John Marlow

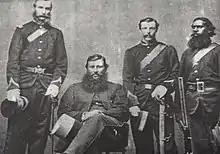
Inspectors John Marlow, G.P.M. Murray and Walter Compigne with Trooper Billy

In 1860, Marlow was appointed to the Native Police as a secondlieutenant. The Native Police was a mounted paramilitary force utilised at this time by the Government of Queensland to subdue Aboriginal resistance to British colonisation. The mode of operation of this force was indiscriminate massacre, usually described euphemistically as "dispersal".